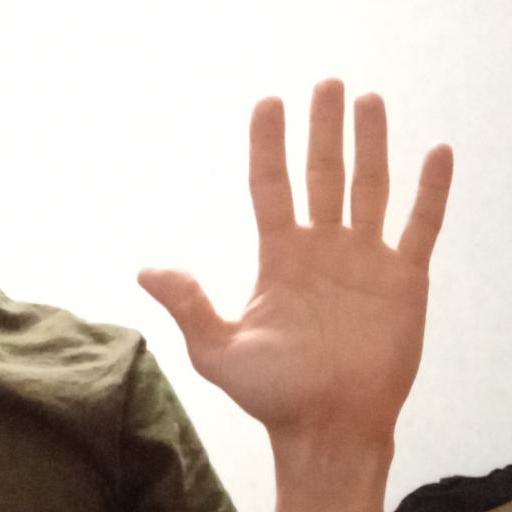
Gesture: palm